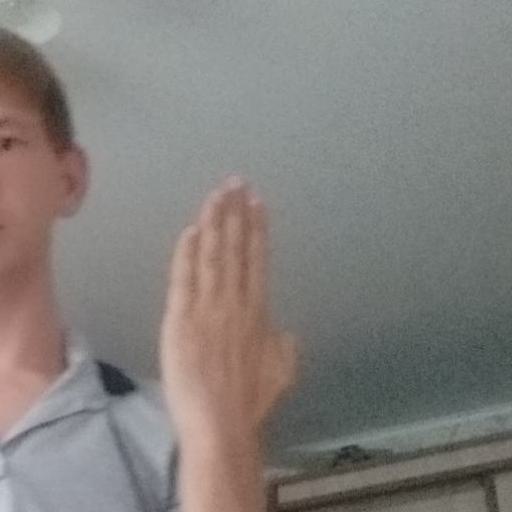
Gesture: stop_inverted